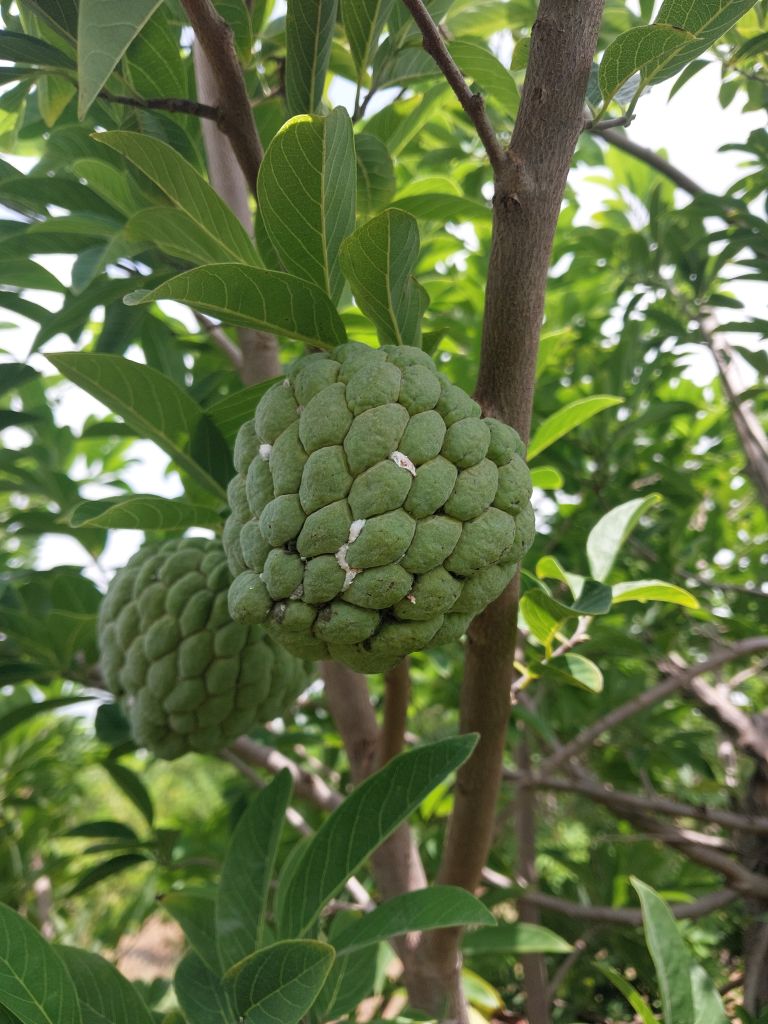
Disease label: Mealy Bug